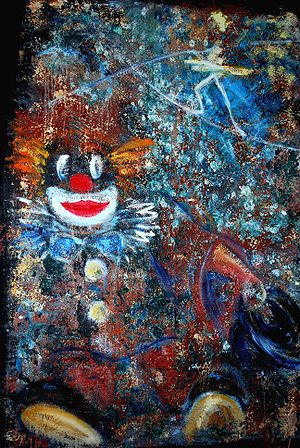
Klovn
Klovnen og linedanserinden
En klovn er en komisk artist, der er ansat til at optræde i en varieté eller et cirkus. Klovne er karakteristiske ved deres groteske påklædning, parykker og sminkning, og de optræder overdrevet kejtet og klodset i alt, hvad de foretager sig. Klovne har let til højlydt gråd – til publikums fryd – når de er uheldige – og let til triumferende latter, når løjerne går ud over nogle af de andre klovne. De tilsyneladende så kejtede klovne er ofte blændende dygtige akrobater, jonglører og musikere.